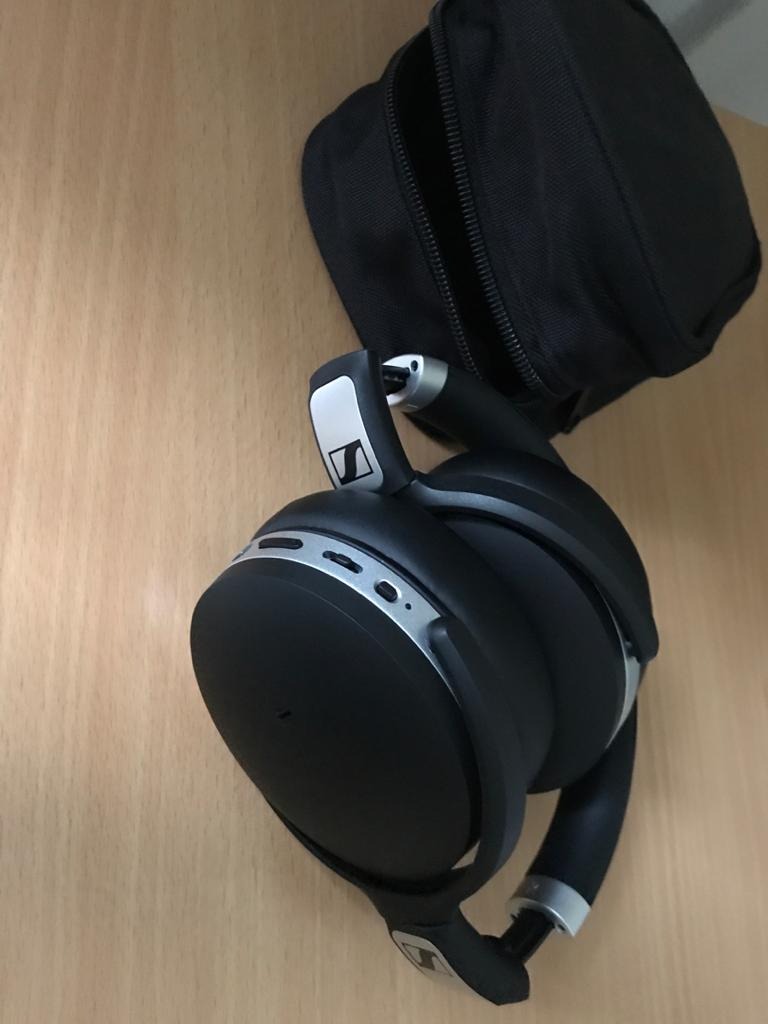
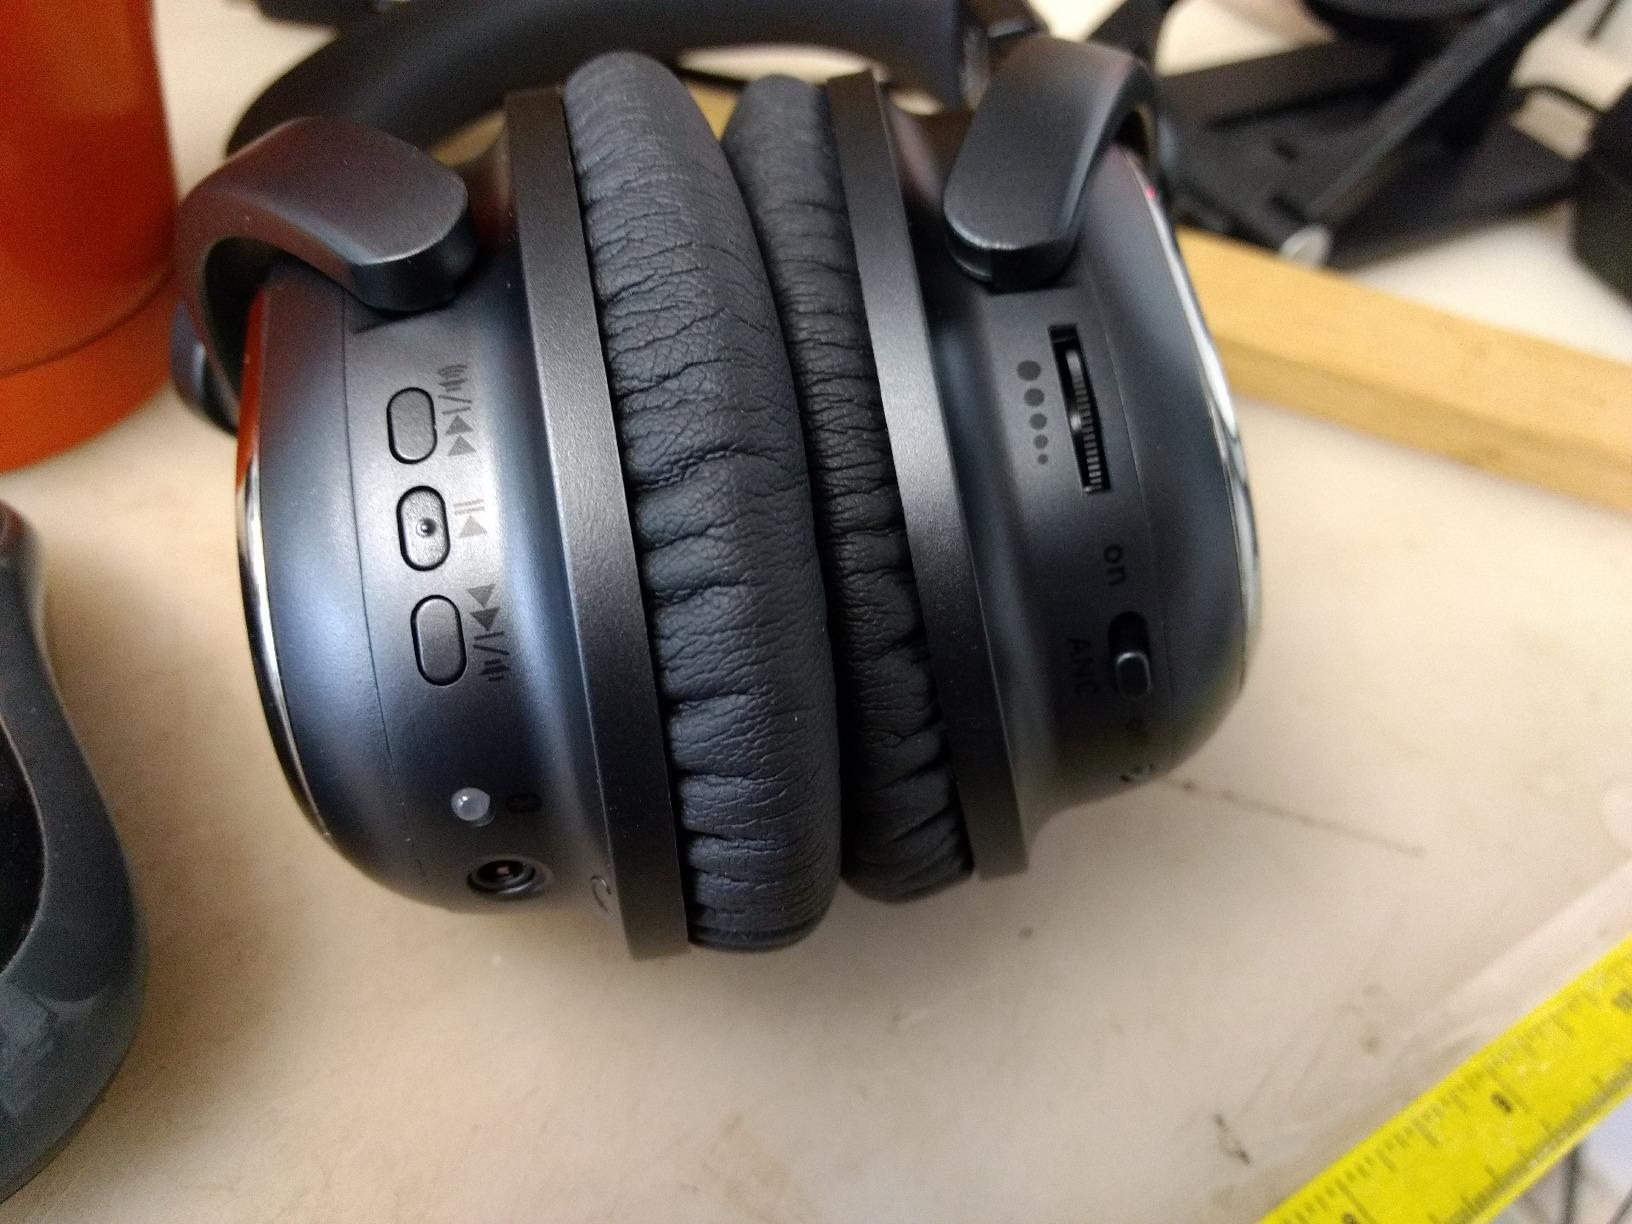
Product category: headphones
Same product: no